Chen Yiwen

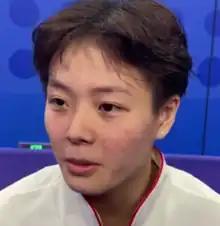
Chen in 2023

Born in 1999, Chen's father was from Hainan, while her mother was from Zhanjiang, Guangdong. When she was almost nine years old, she went to Guangdong for training and entered sports school in the Chikan District of Zhanjiang to begin training for her diving career. In August 2008, she officially entered the Zhongshan diving team. Soon after entering the Zhongshan team, Chen was selected into the Guangdong Provincial Sports School. In October 2010, Chen entered the Guangdong diving team and in 2014, she officially became a professional athlete.